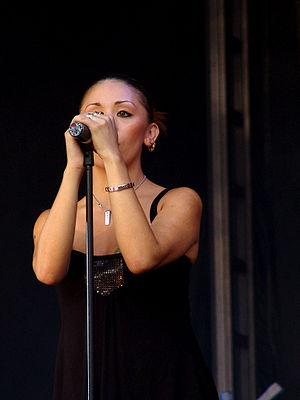
Rosa Isabel Mutya Buena est une chanteuse pop britannique, née à Londres d'un père philippin et d'une mère irlandaise. Elle a fait partie du groupe pop Sugababes avant d'entreprendre une carrière solo en 2006.